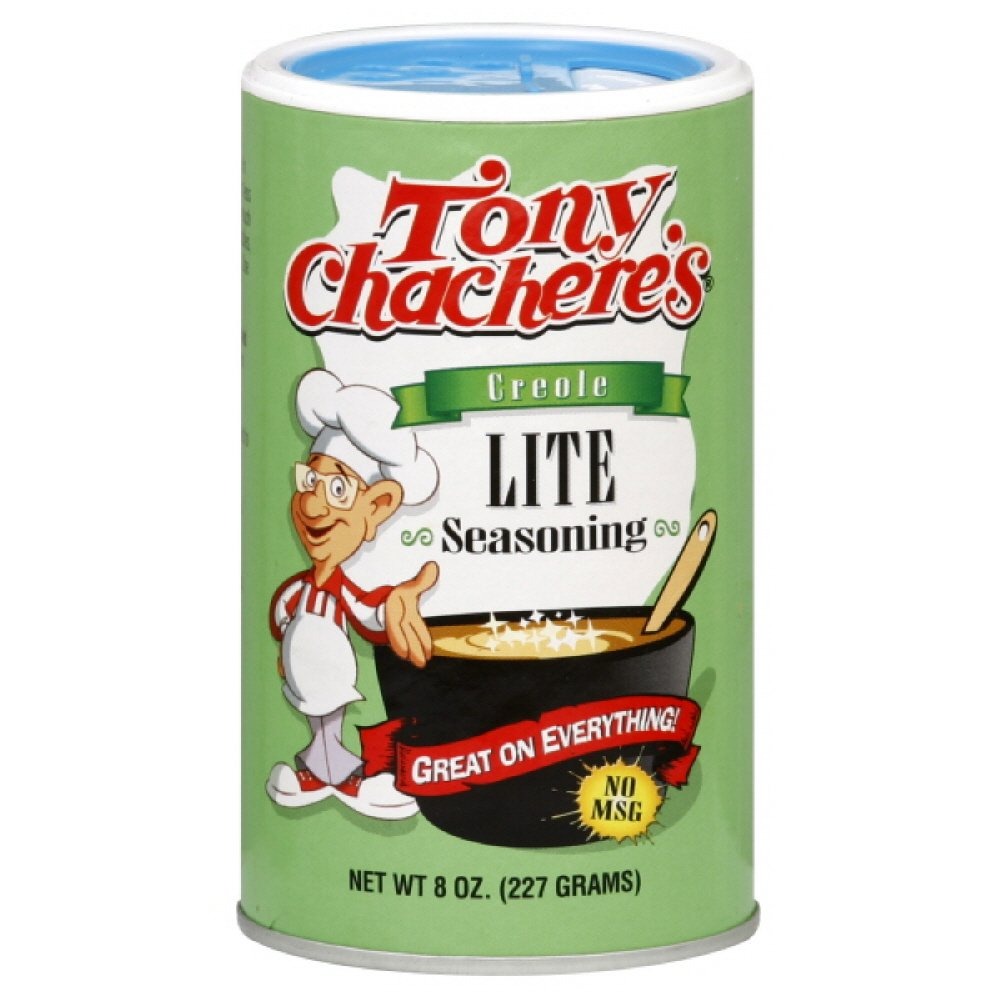
Item Name: Tony Chachere's Seas Lite Salt, 8-Ounce (Pack of 6)
Bullet Point 1: Perfect for seasoning meats, seafood, poultry, vegetables, soups stews, salads, pasta and barbecue
Bullet Point 2: Great on popcorn and French fries
Bullet Point 3: Wonderful for grilling and marinating
Bullet Point 4: 1/3 less sodium than our original creole seasoning
Bullet Point 5: No MSG
Value: 48.0
Unit: Ounce

Price: 28.285